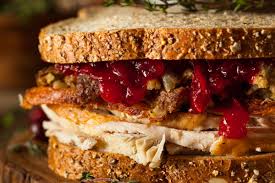
Label: trash